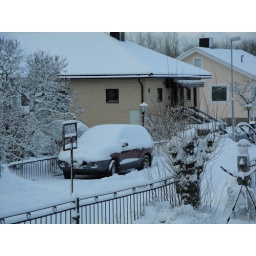
The neighbours are in Spain on holliday, their car is embedded in white snow......